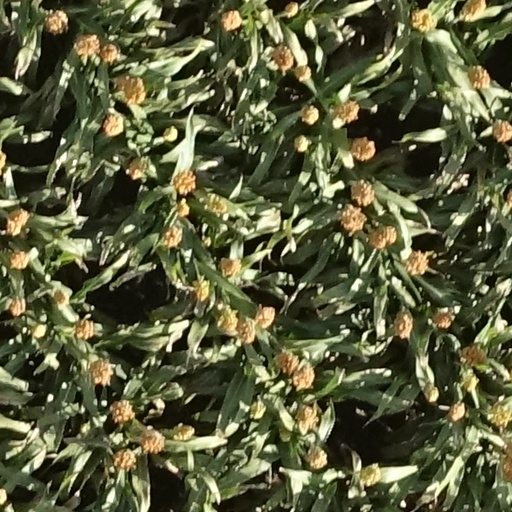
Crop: sorghum